Kārlis Mīlenbahs

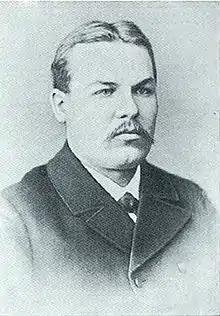

Kārlis Mīlenbahs (his surname was formerly also written as Mühlenbach, Mühlenbachs, Mǖlenbachs or Mīlenbachs) (18 January 1853 in Courland, Russian Empire – 27 March 1916 in Võru, Livonia, Russian Empire) was the first native speaker of Latvian to devote his career to linguistics.